Toni Benetton

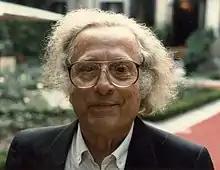
Toni Benetton, 1990

Toni Benetton (16 February 1910 in Treviso – 27 February 1996 in Treviso) was an Italian sculptor.